Stephan Mögle-Stadel

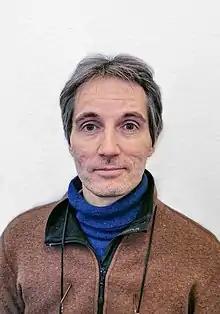
Stephan Mögle-Stadel, 2019

Together with Troy Davis, he is the chairman of a world citizenship group, of which he is the Founder and President and the author of the 'Dag Hammarskjöld: ' (Vision from a Human Ethic).